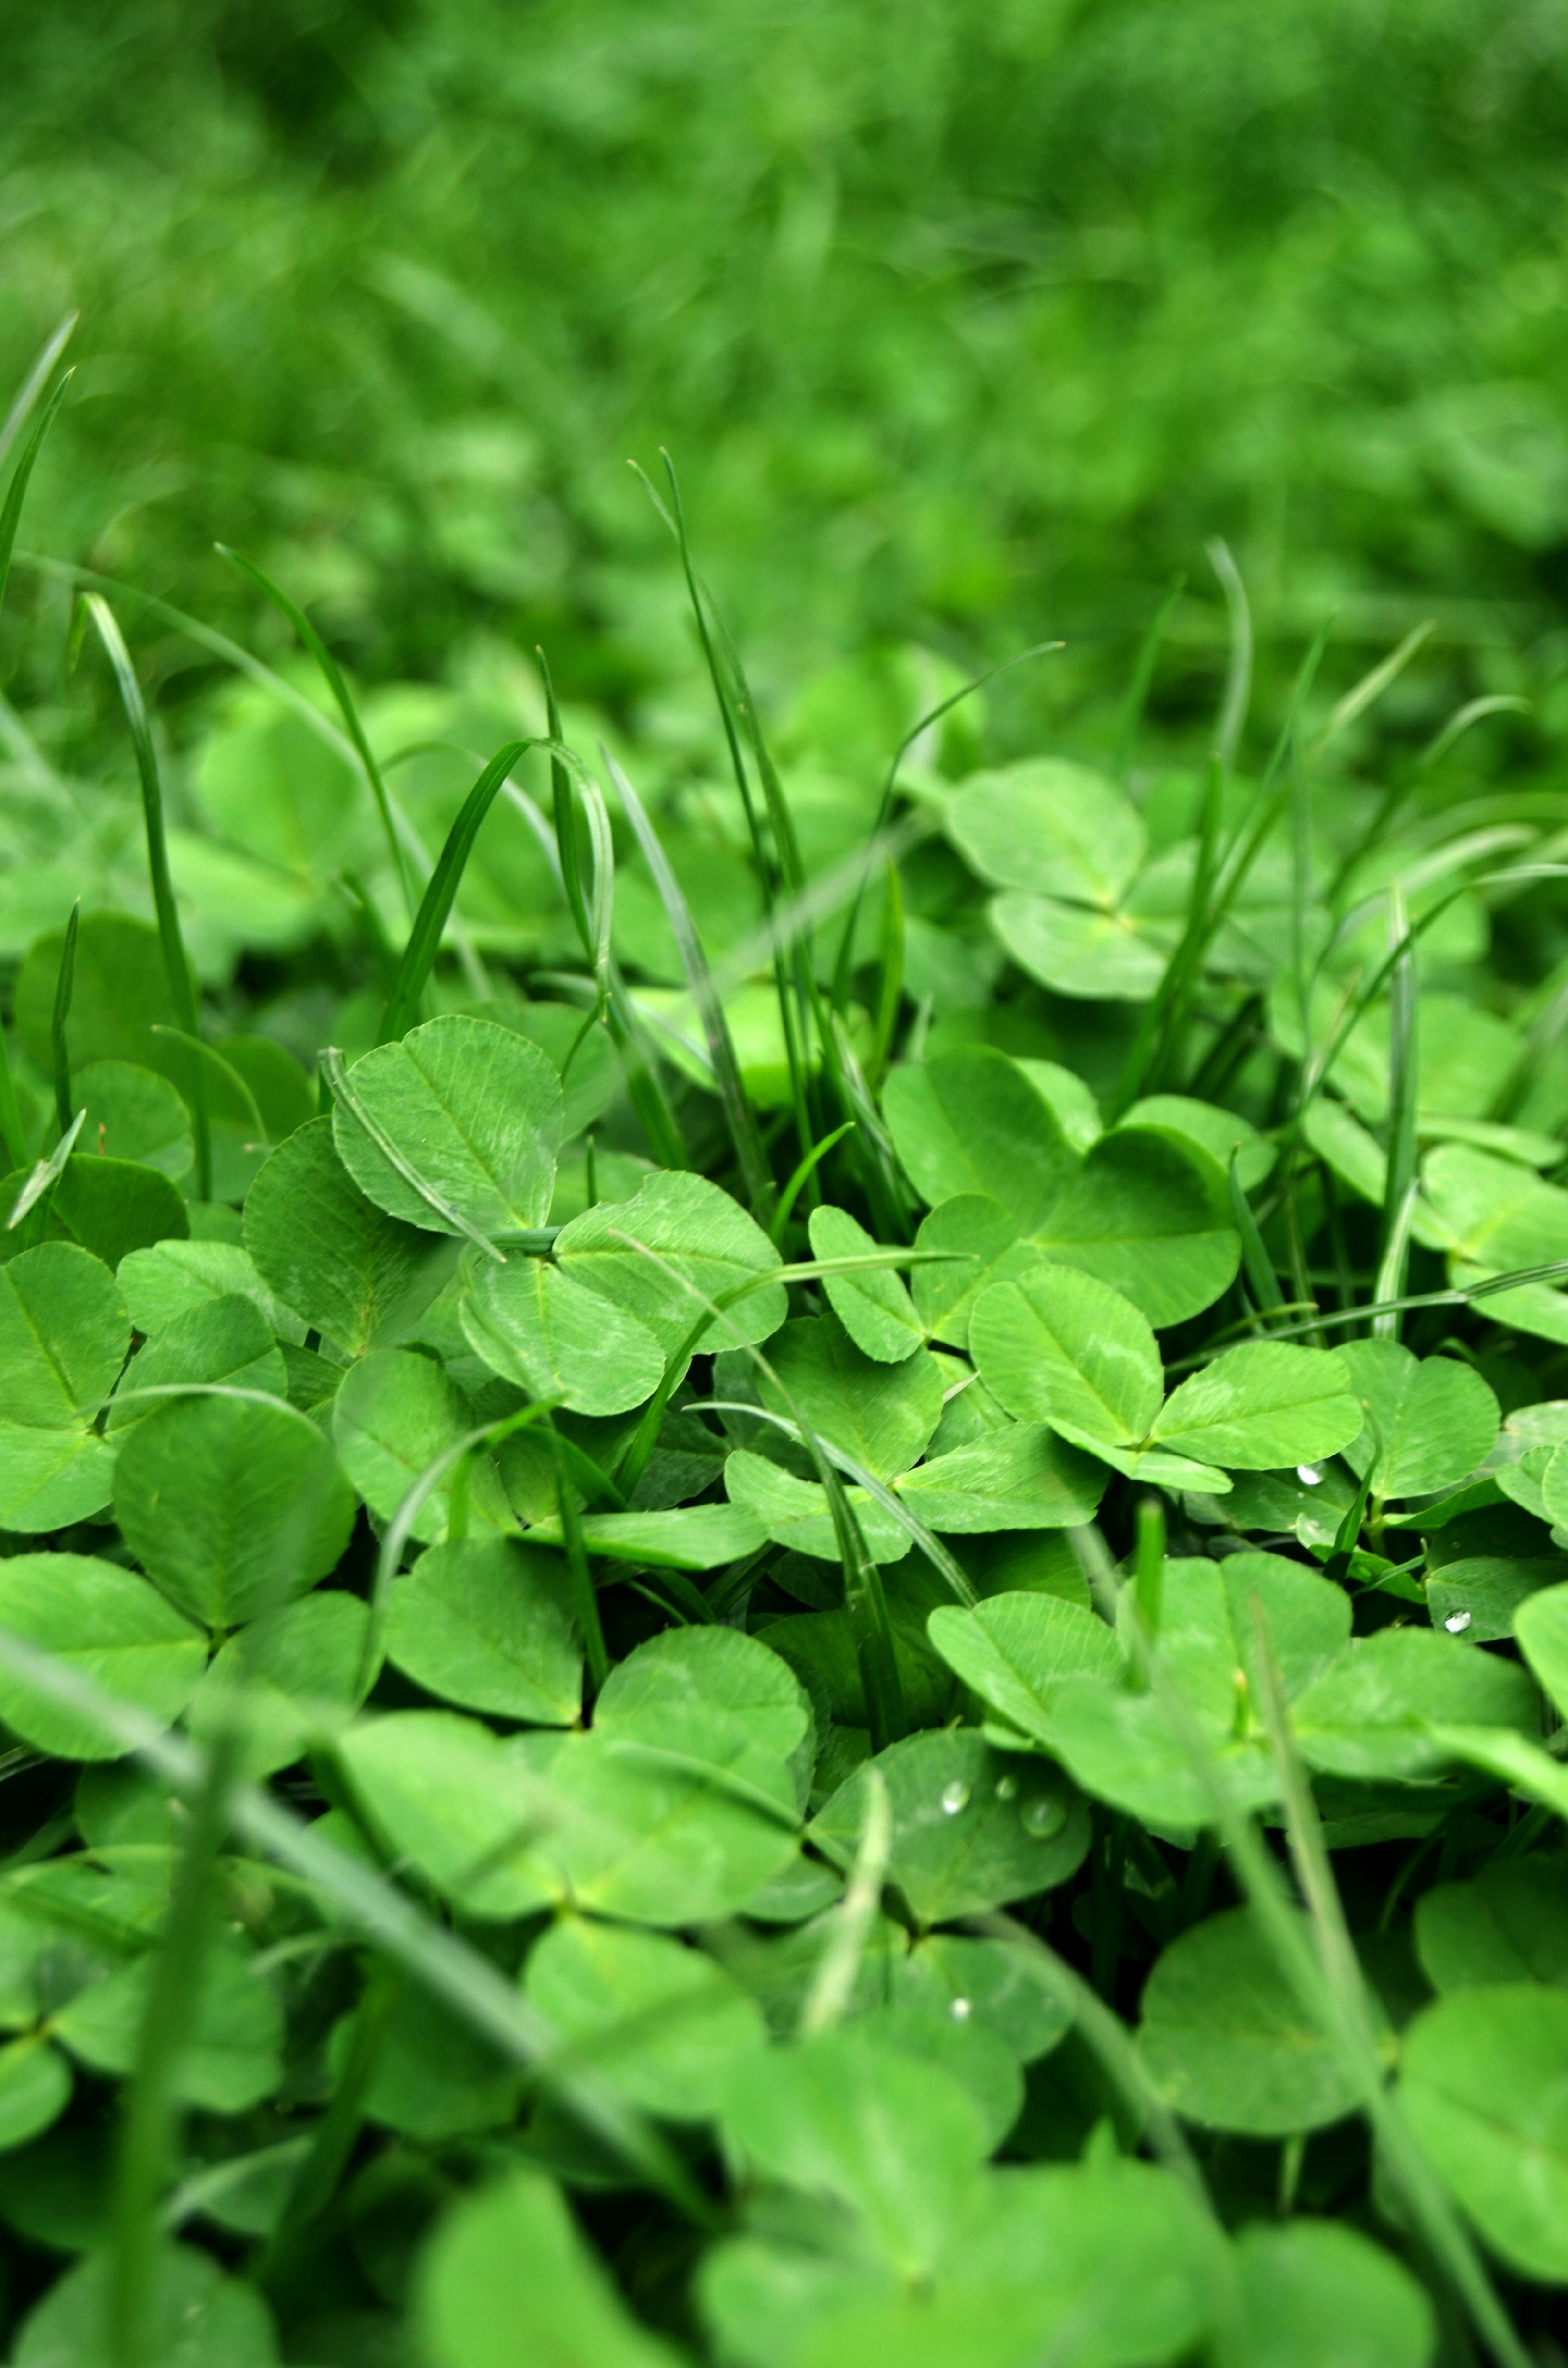
nature, grass, plant, lawn, leaf, flower, food, spring, green, herb, produce, vegetable, natural, clover, flowering plant, trefoil, annual plant, grass family, land plant, centella, trifolieae